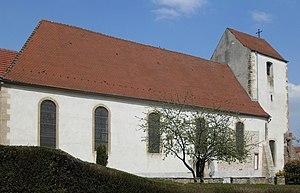
L'église Saint-Jacques-le-Majeur à Bruebach
Bruebach est une commune de la couronne périurbaine de Mulhouse située dans le département du Haut-Rhin, en région Grand Est. La commune est membre de Mulhouse Alsace Agglomération.